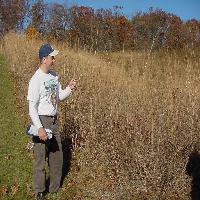
Weather: sun or clear